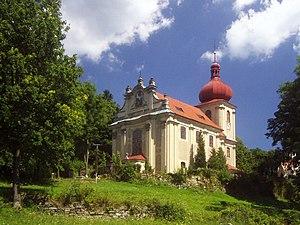
Polevsko est une commune du district de Česká Lípa, dans la région de Liberec, en Tchéquie. Sa population s'élevait à 409 habitants en 2018.